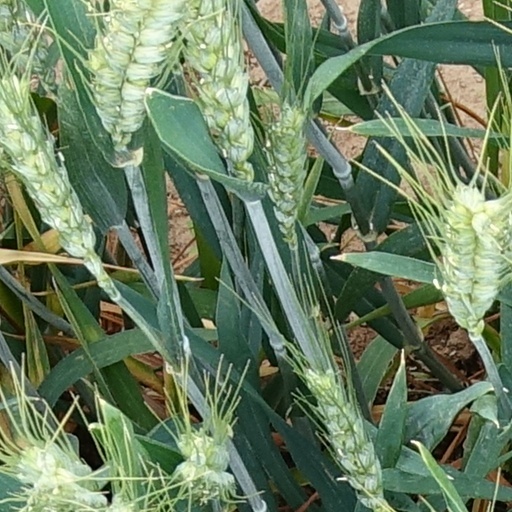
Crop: wheat